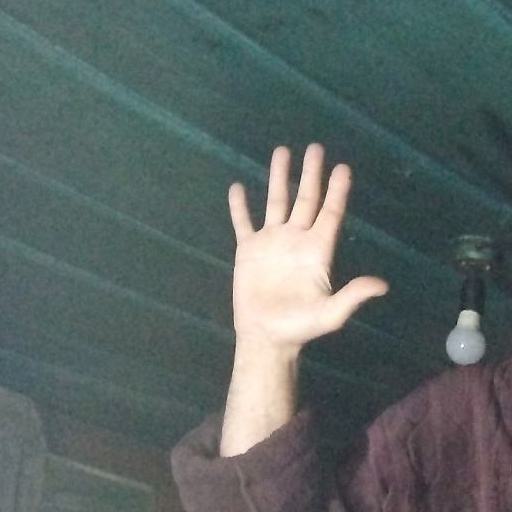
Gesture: palm